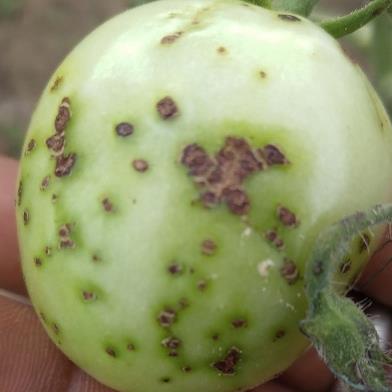
Crop: Tomato
Condition: alternaria-d